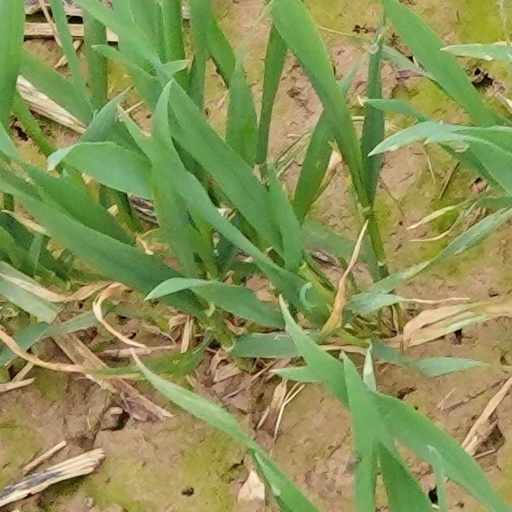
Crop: wheat